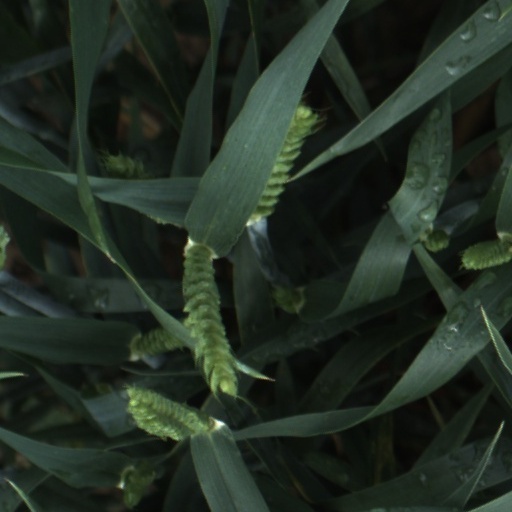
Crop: wheat